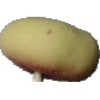
Label: Peach Flat 1